Sky position (RA, Dec in degrees): 160.471, 21.253
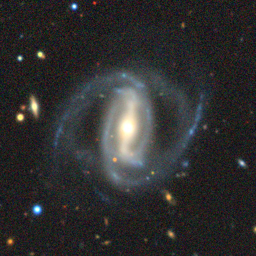
Galaxy morphology: Barred Spiral Galaxies